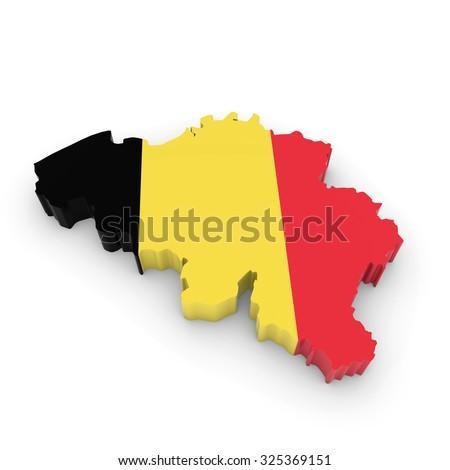
3d outline textured with the flag